Marseille Canal

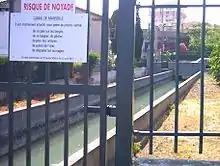
The canal in Marseille (Saint-Barnabé, 12th arr.)

The canal outside Marseille is open to the air and can be followed along the road except for the underground sections. However, within the city limits, efforts are being made to close up the canal, prompted by safety concerns over the unpredictable nature of the water's flow following valve openings and the steep and slippery walls. In addition, there are ongoing campaigns aimed at adding fences, lifelines and barriers and posting warning signs along the canal's route